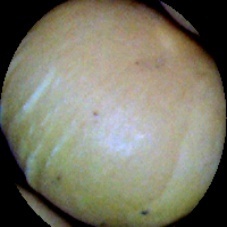
Label: Immature